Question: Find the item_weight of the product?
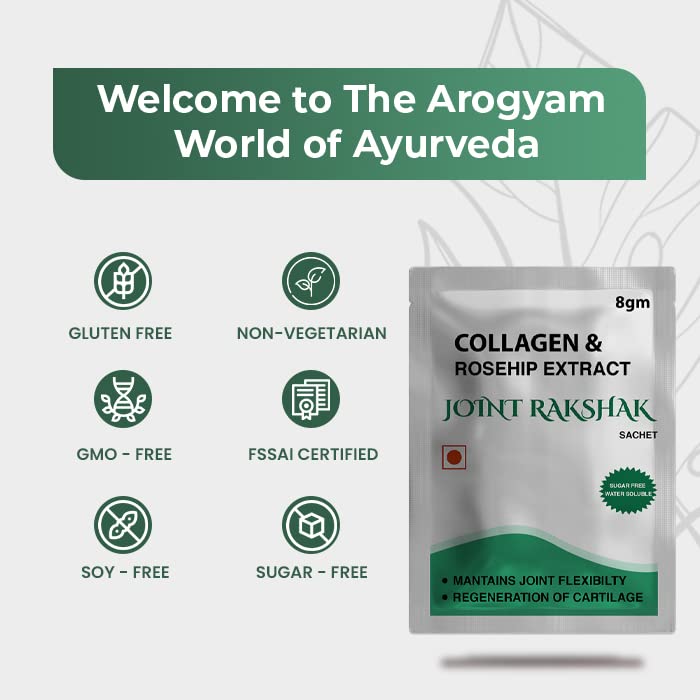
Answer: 8 gram